Yellowknife

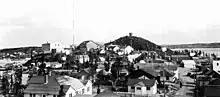
Mid 20th-century Yellowknife; the community was incorporated as a municipality in 1953.

The following year, Johnny Baker returned as part of a larger crew to develop the previous gold finds and search for more. Gold was found on the east side of Yellowknife Bay in 1934 and the short-lived Burwash Mine was developed. When government geologists uncovered gold in more favourable geology on the west side of Yellowknife Bay in the fall of 1935, a small staking rush occurred. From 1935 to 1937, one prospector and trapper named Winslow C. Ranney staked in the area between David Lake and Rater Lake with few commercial results. The nearby hill known as Ranney Hill is his namesake and a popular hiking destination today. Con Mine was the most impressive gold deposit and its development created the excitement that led to the first settlement of Yellowknife in 1936–1937. Some of the first businesses were Corona Inn, Weaver & Devore Trading, Yellowknife Supplies and post office, and The Wildcat Cafe. Con Mine entered production on 5 September 1938. Yellowknife boomed in the summer of 1938 and many new businesses were established, including the Canadian Bank of Commerce, Hudson's Bay Company, Vic Ingraham's first hotel, Sutherland's Drug Store, and a pool hall.